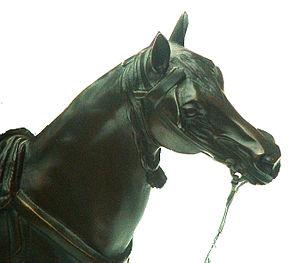
statuette en bronze de 1925 par Gaston d'Illiers appelée ""jument arabe"" (détail)"
Gaston d'Illiers, 26 juin 1876 - 13 novembre 1932, est un sculpteur animalier spécialisé dans les chevaux. Ses statues de chevaux en bronze sont très réalistes.